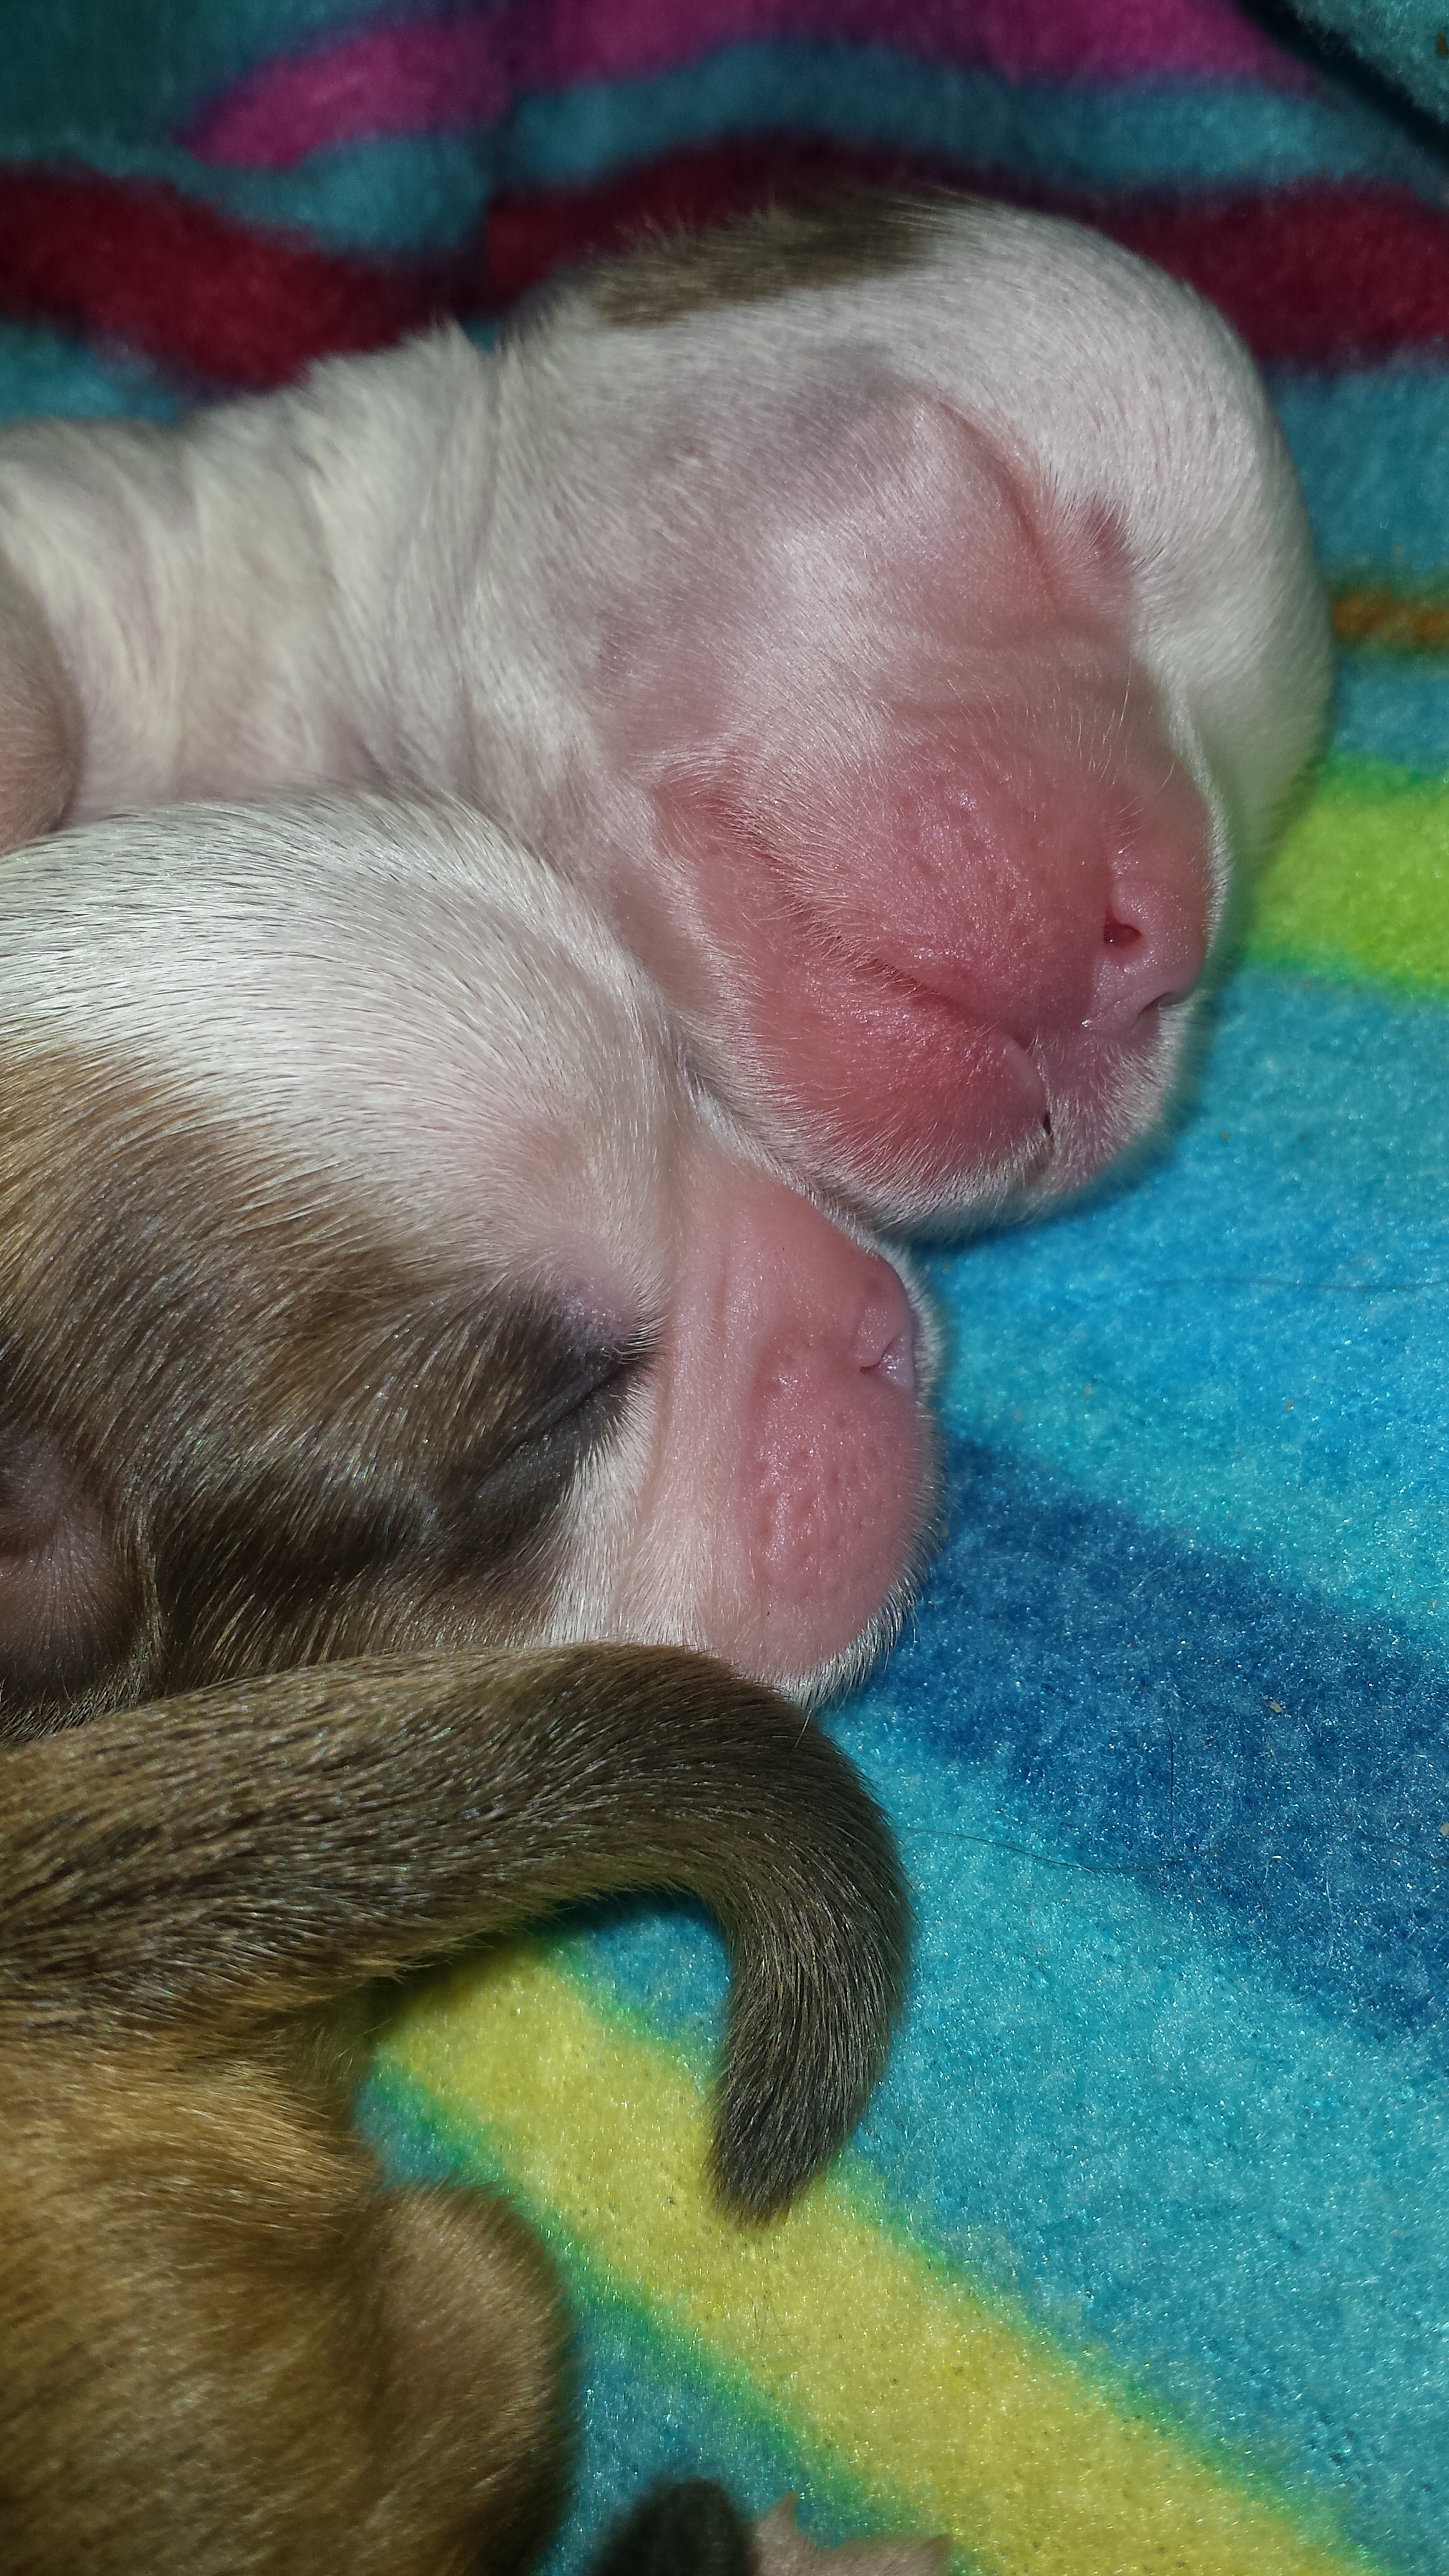
puppy, dog, mammal, ear, nose, sleep, newborn, eye, vertebrate, organ, laziness, shitzu, dog like mammal